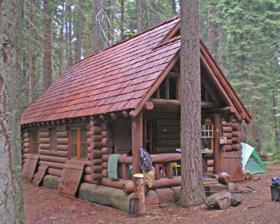
Building: Redwood Meadow Ranger Station
Country: United States of America
Year built: 1938
United States historic place Redwood Meadow Ranger Station U.S. National Register of Historic Places Show map of California Show map of the United States Nearest city Three Rivers, California Coordinates 36°31′46″N 118°38′7″W / 36.52944°N 118.63528°W / 36.52944; -118.63528 Built 1938 Architect National Park Service Architectural style National Park Service Rustic NRHP reference No. 78000289 Added to NRHP April 13, 1978 The Redwood Meadow Ranger Station was built in 1938 in Sequoia National Park .  It was designed in 1938 by the National Park Service Branch of Plans and Designs, and was begun the following year and completed by 1941, using Civilian Conservation Corps labor. It is an example of the National Park Service Rustic style. The station consists of the three-room ranger station and a small barn. References